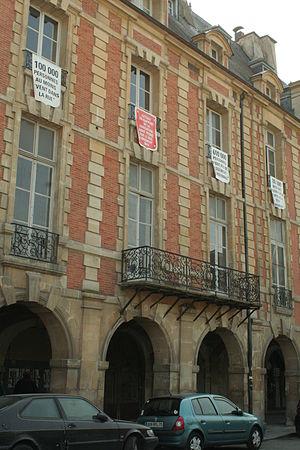
Hôtel Coulanges, 1bis place des Vosges, Paris, réquisitionné par le Collectif jeudi noir (banderoles)
La réquisition citoyenne est un acte politique militant.
Le collectif Jeudi noir est un collectif français créé le 28 octobre 2006 pour dénoncer la flambée des prix des loyers et contribuer à une explosion de la bulle immobilière. Par le biais d'actions médiatiques, telles que des visites festives d'appartements à louer et des "réquisitions citoyennes" de bâtiments dans de nombreux endroits de Paris, il attire l'attention des médias et de l'opinion publique sur le fait que la majeure partie de la population souffre de la cherté des logements.